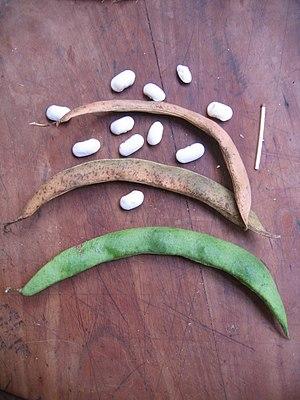
Gousses de taupard du Limousin et grains (petits). Occitan
Le Taupard du Limousin est une variété limousine ancienne de haricot blanc.